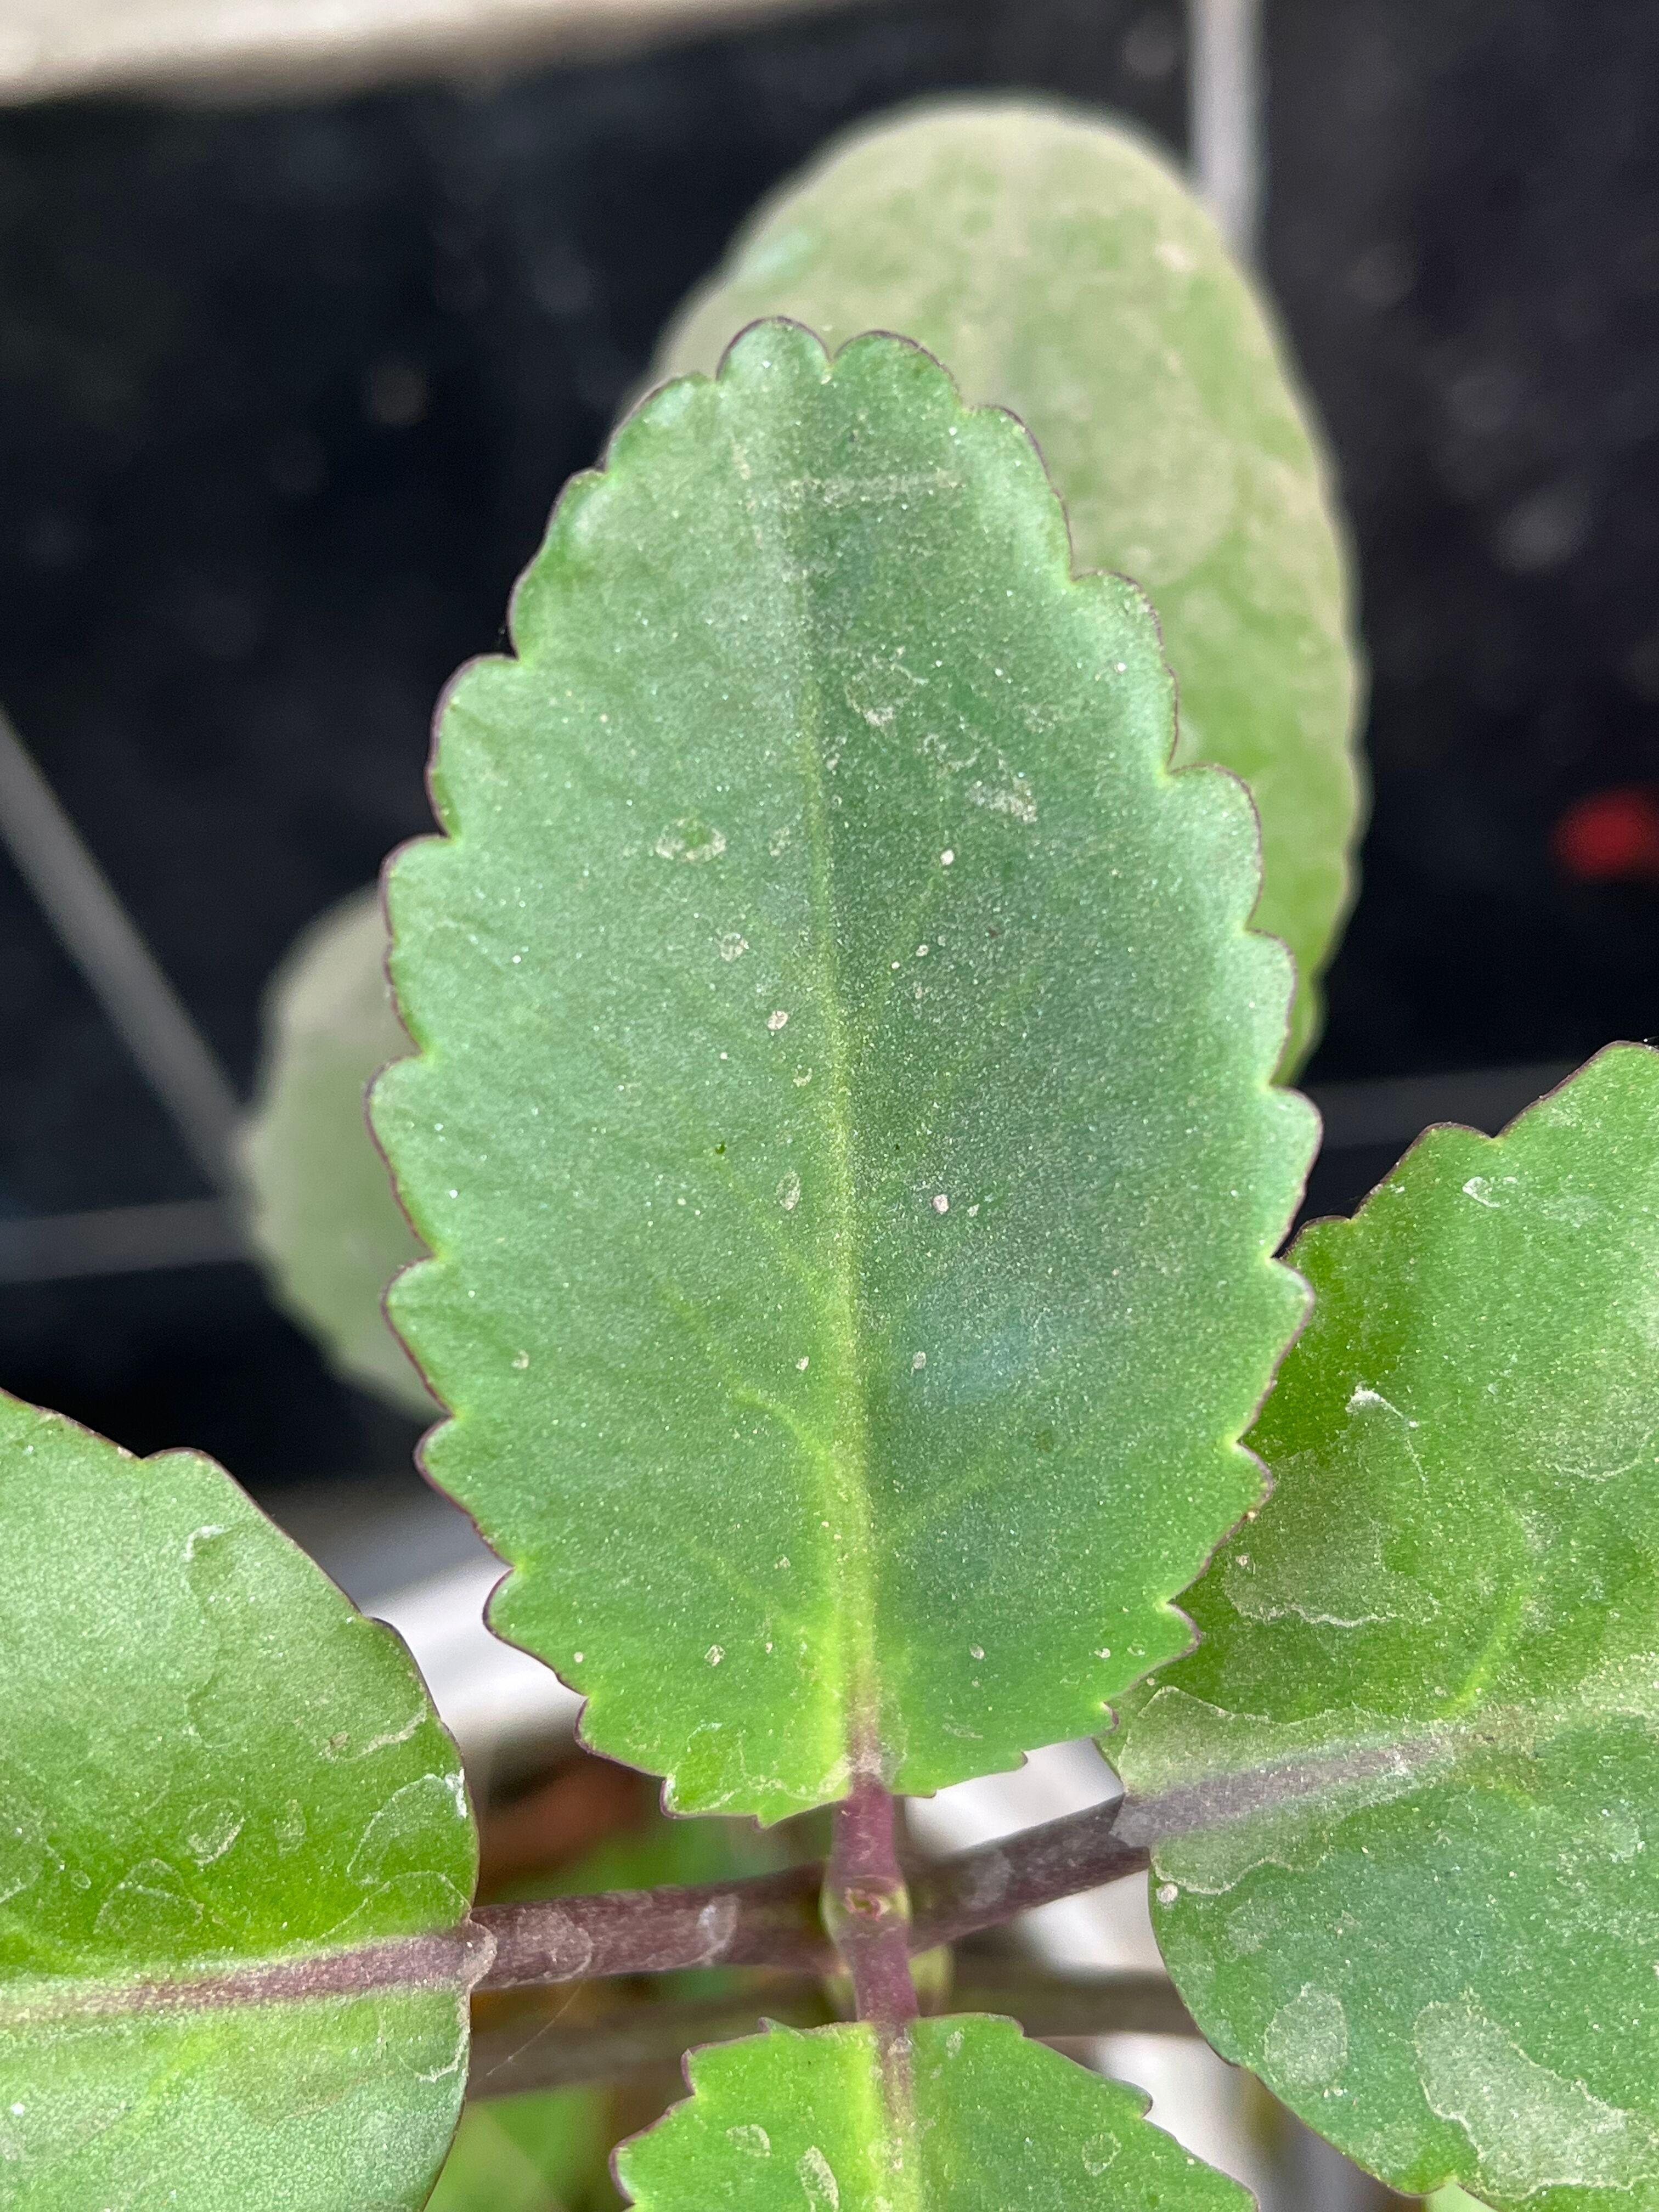
Plant species: kalanchoe-pinnata